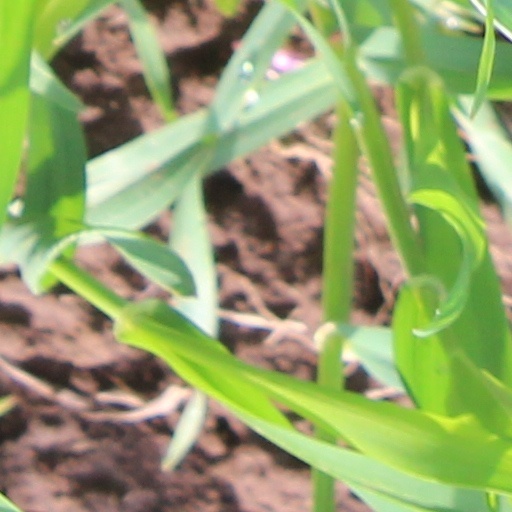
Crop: wheat